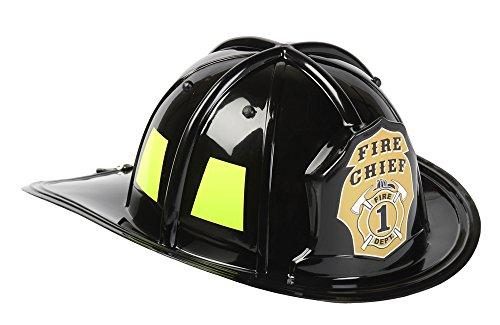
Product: Aeromax Black Fire Chief Helmet
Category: Toys & Games | Dress Up & Pretend Play | Costumes
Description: INCLUDES one plastic helmet with D-ring for hanging or clipping to a firefighter suit/costume.
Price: $10.49
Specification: ProductDimensions:10x5x12inches|ItemWeight:4ounces|ShippingWeight:5.6ounces(Viewshippingratesandpolicies)|DomesticShipping:ItemcanbeshippedwithinU.S.|InternationalShipping:ThisitemcanbeshippedtoselectcountriesoutsideoftheU.S.LearnMore|ASIN:B0033MIVBW|Itemmodelnumber:FF-HELMET|Manufacturerrecommendedage:12months-20years